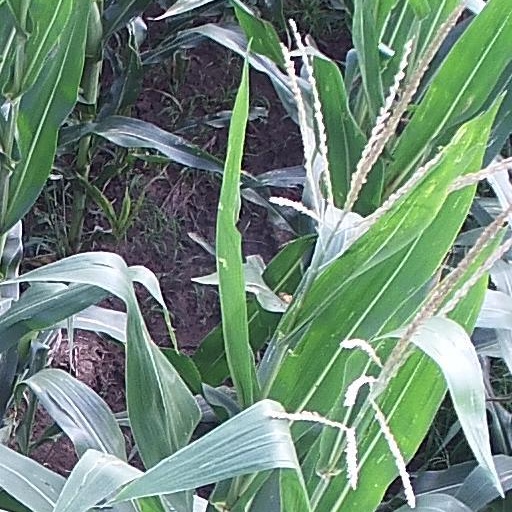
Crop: maize; corn